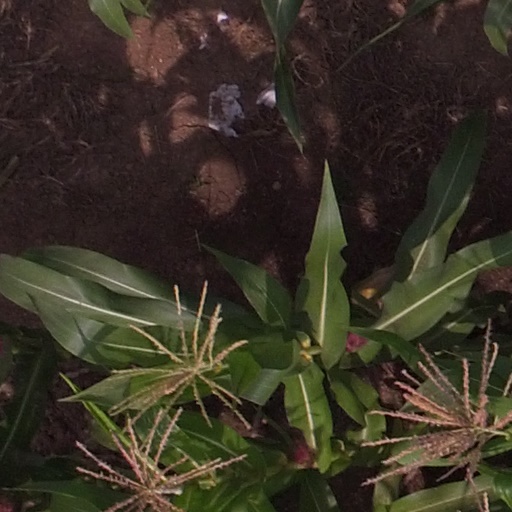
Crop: maize; corn